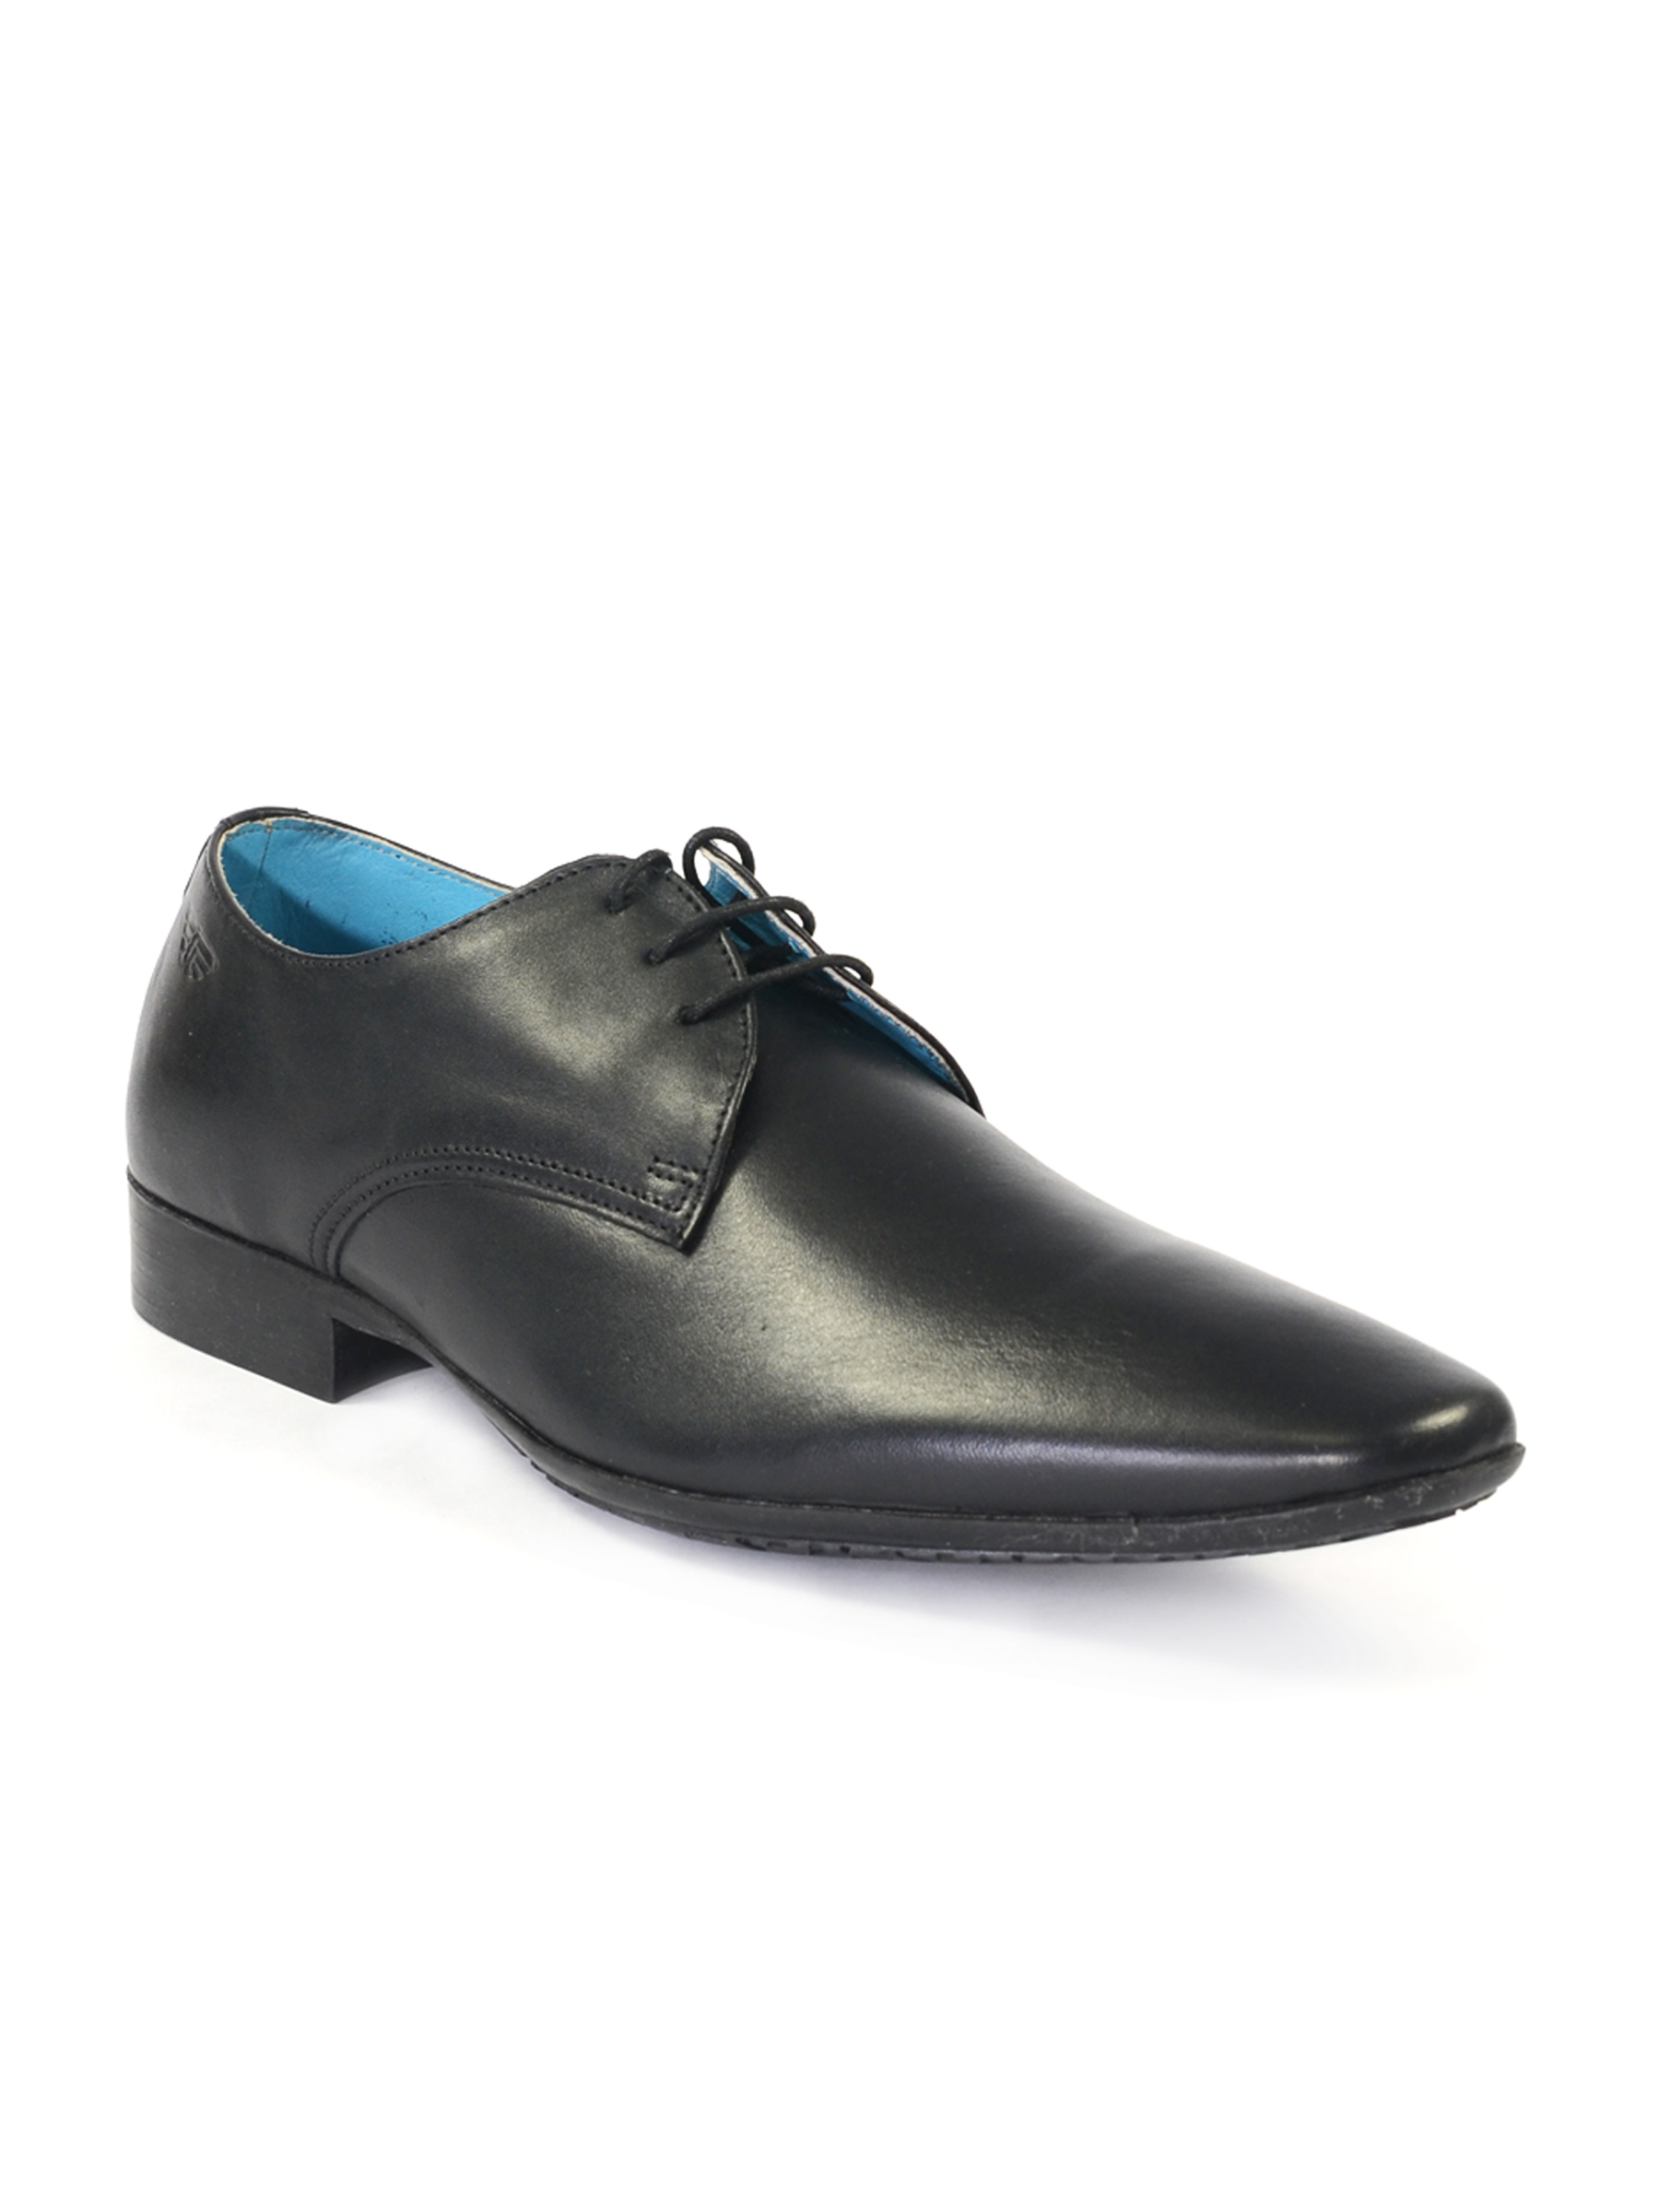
Red Tape Men Black Formal Shoe
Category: Footwear / Shoes / Formal Shoes
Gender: Men
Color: Black
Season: Winter 2018
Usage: Formal